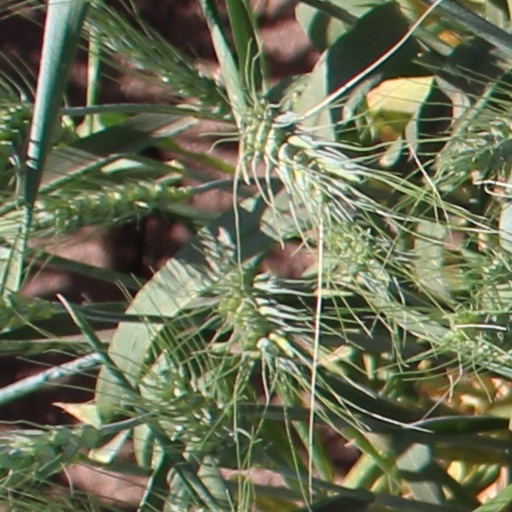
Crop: wheat